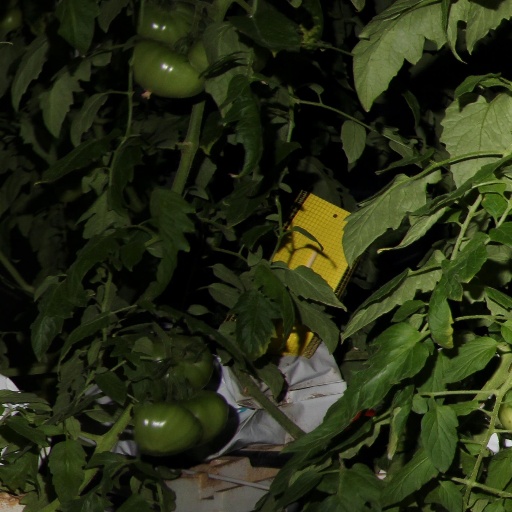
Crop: tomato